Lords of the Rim

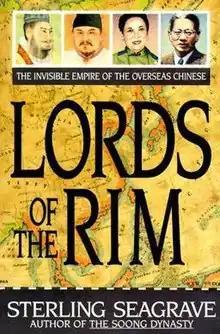
First edition

Lords of the Rim is a book written by American historian Sterling Seagrave. It was first published in 1995, then substantially updated in a second edition published in 2010. It is a history of Chinese expatriate economics written for the lay person and has received mixed reviews. Presenting an in-depth overview of the outstanding success of expatriate Chinese business people around the Pacific Rim, the author begins with a potted history of China's finance and business practices over the last three thousand years and the political reasons for the first tide of entrepreneurs to chance their luck overseas.